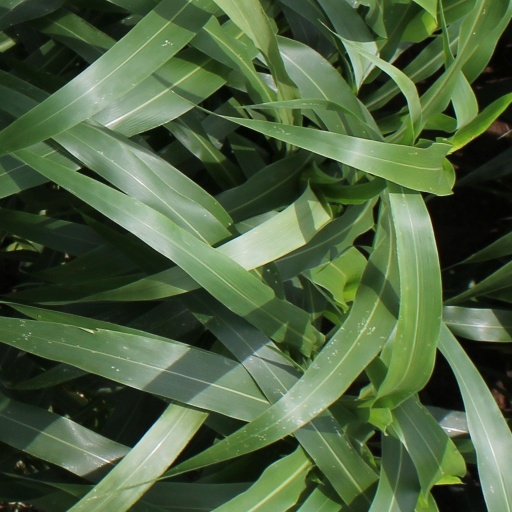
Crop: sorghum